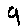
Label: 9